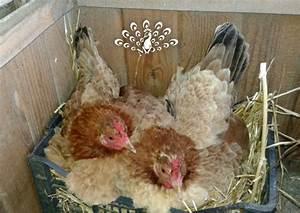
chicken